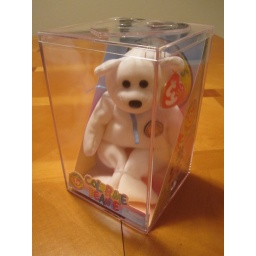
Color Me, mint in box with a blue ribbon.